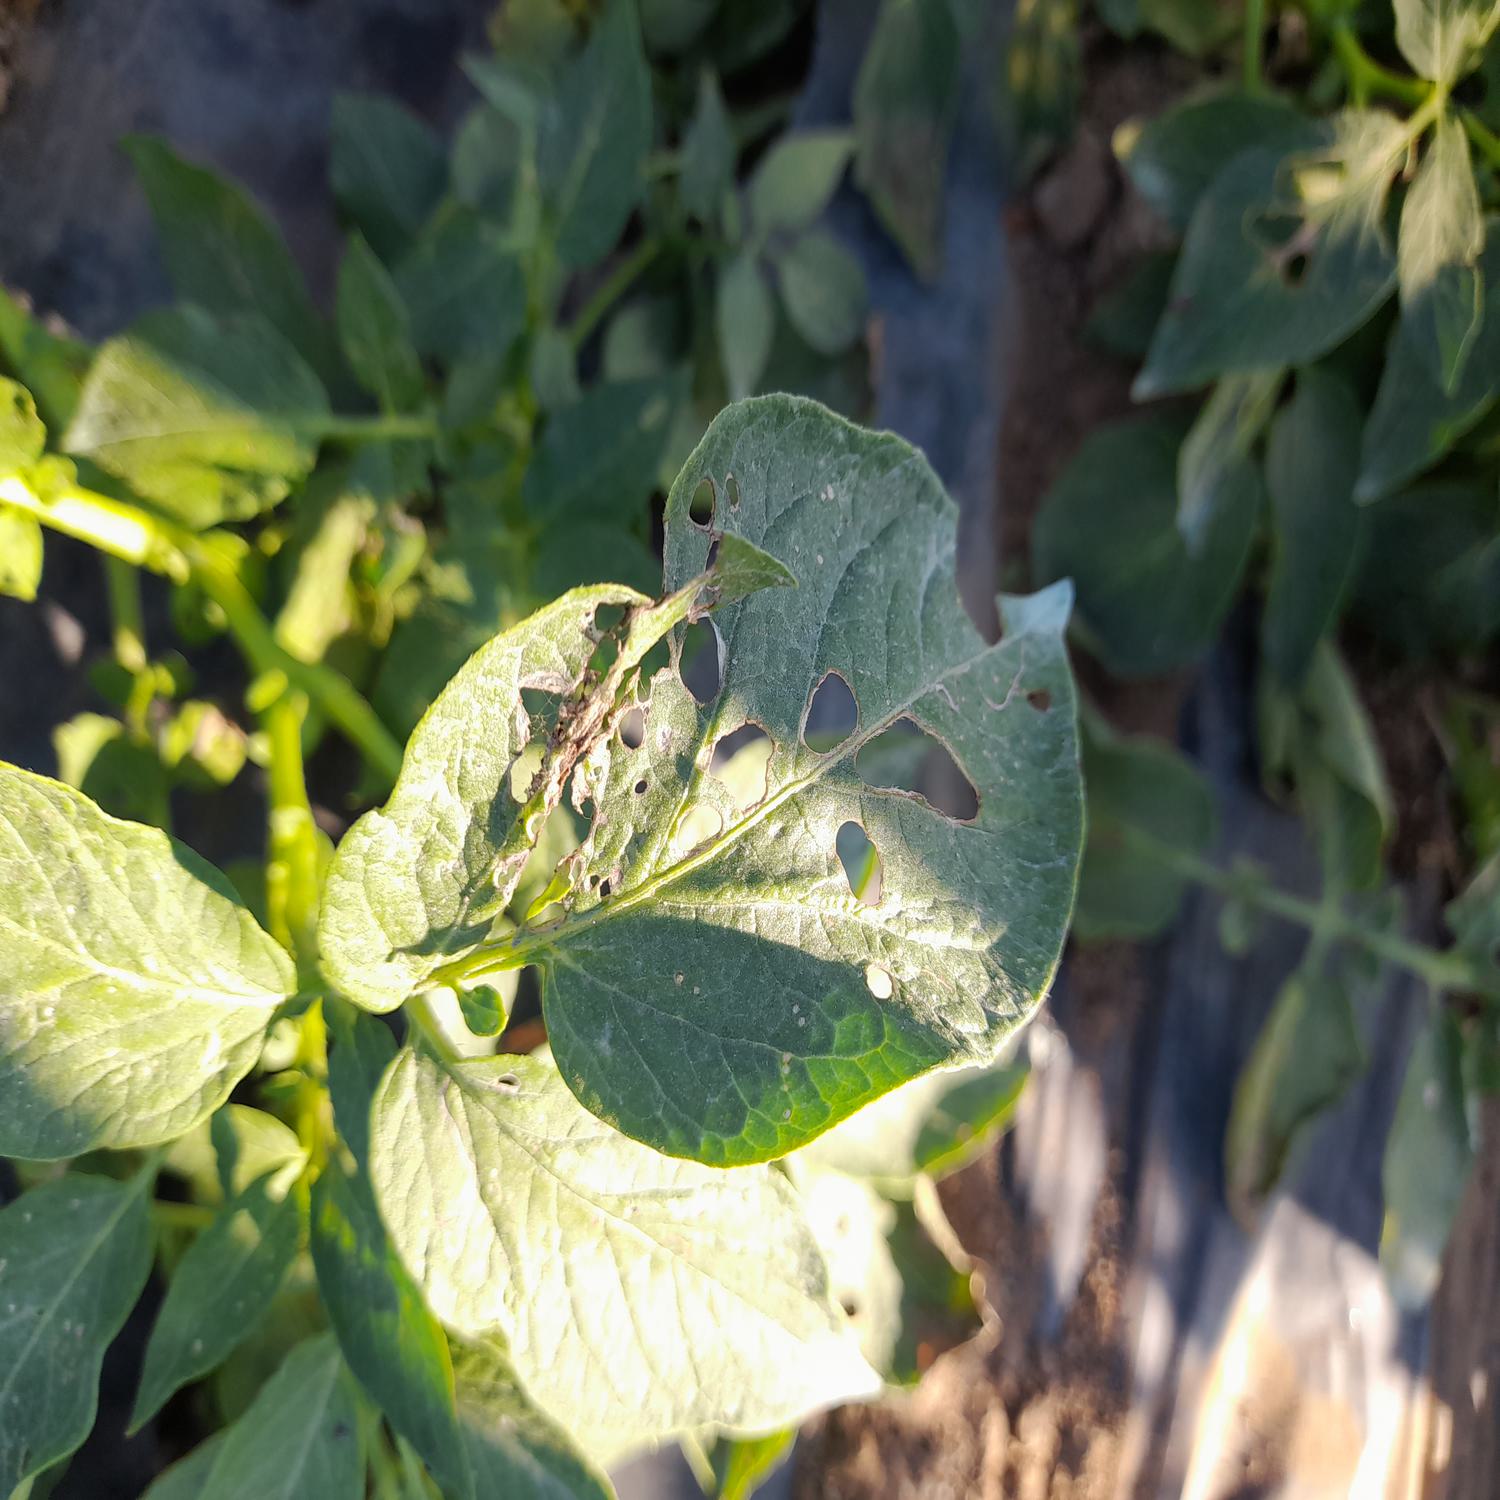
Label: Pest